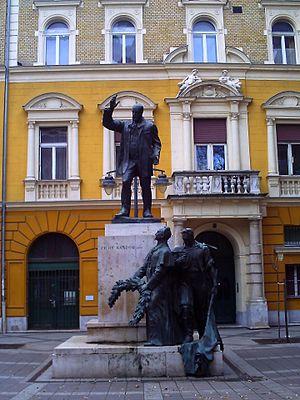
La famille Zichy est une famille noble hongroise présente dans l'Histoire de la Hongrie depuis la fin du XIIIᵉ siècle.